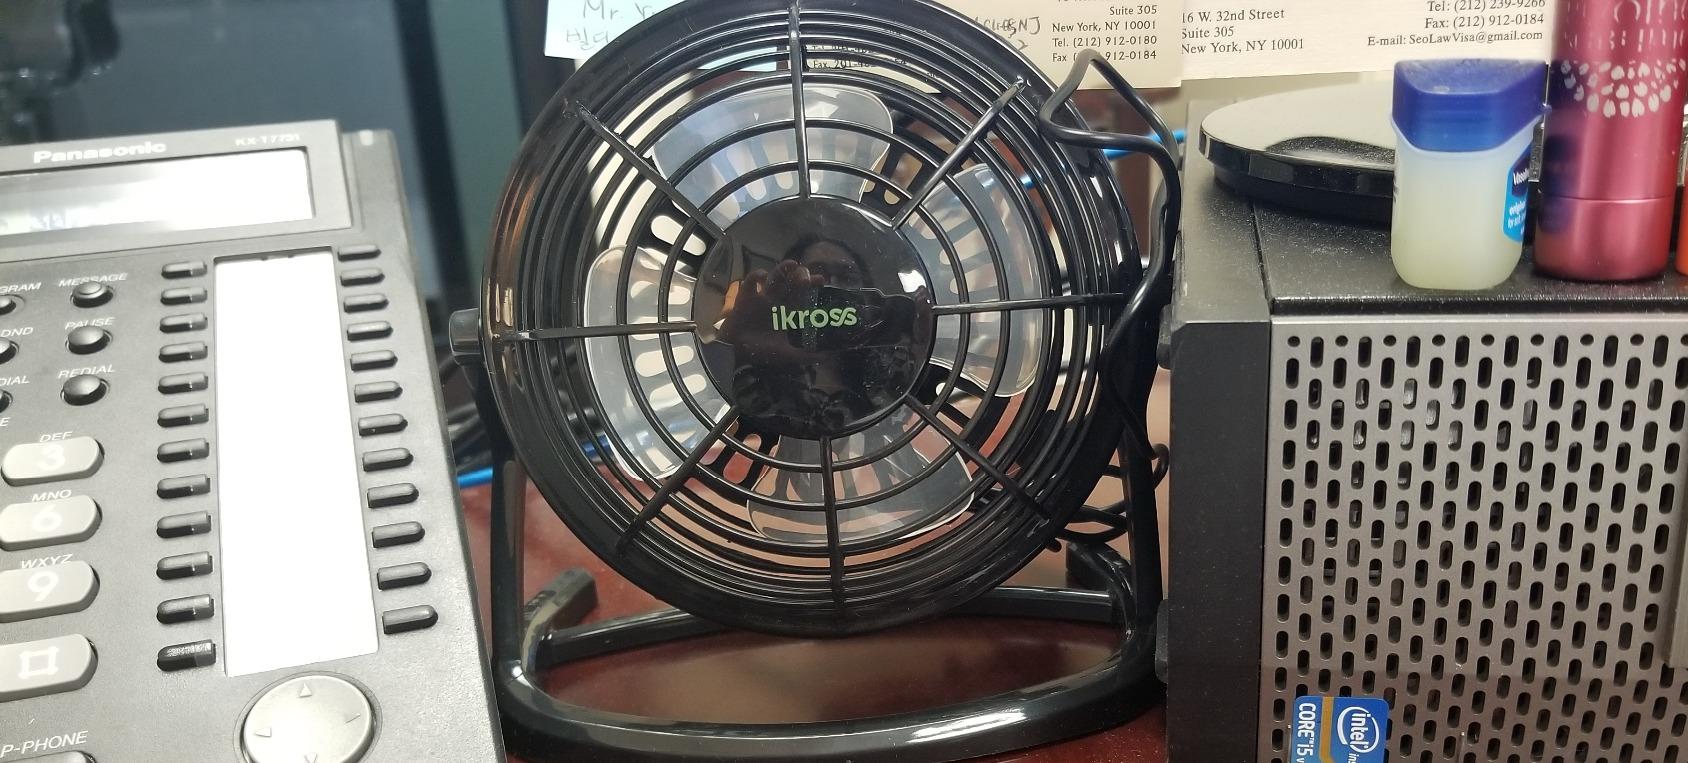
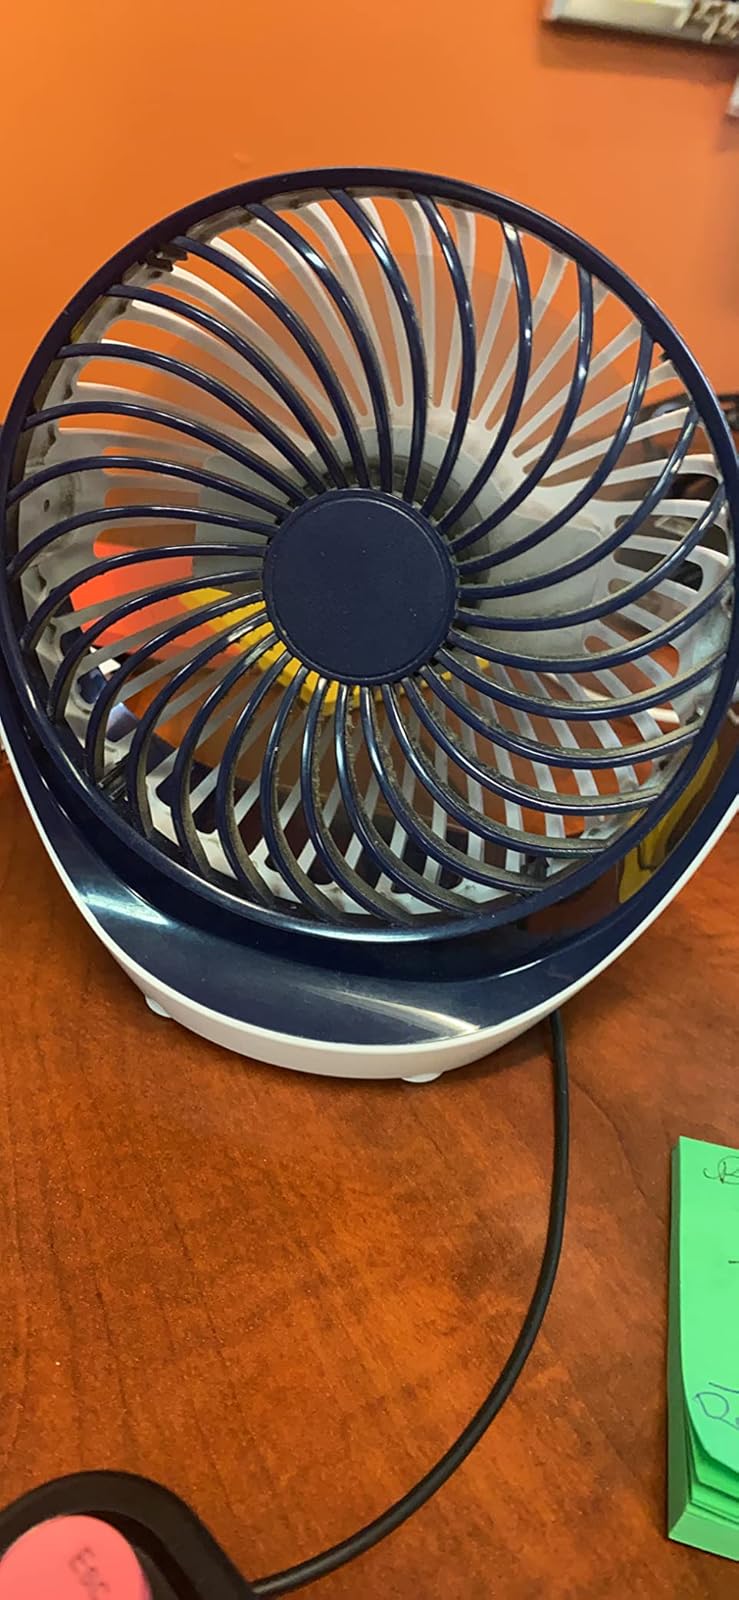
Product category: fan
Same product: no